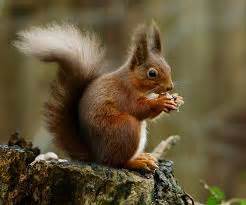
Label: scoiattolo